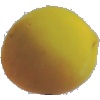
Label: Peach 2